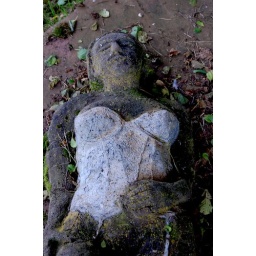
stone girl in white basque